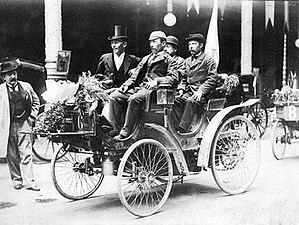
Isaac et Paul Koechlin de Valentigney, donnés vainqueurs de Paris-Bordeaux-Paris 1895, sur Peugeot-Daimler Type 7 phaéton (4 places)
La course Paris-Bordeaux-Paris du 11 juin 1895 est considérée comme la véritable première grande course automobile de l'histoire, bien qu'un mois plus tôt, le 18 mai en Italie, cinq concurrents prennent le départ de la course de Turin à Asti, un aller-retour de 93 kilomètres, et qu'en 1894, un concours automobile de Paris à Rouen, ait eu lieu mais n'était pas une course. Elle est aussi considérée rétrospectivement comme étant le premier Grand Prix automobile de l'A.C.F..